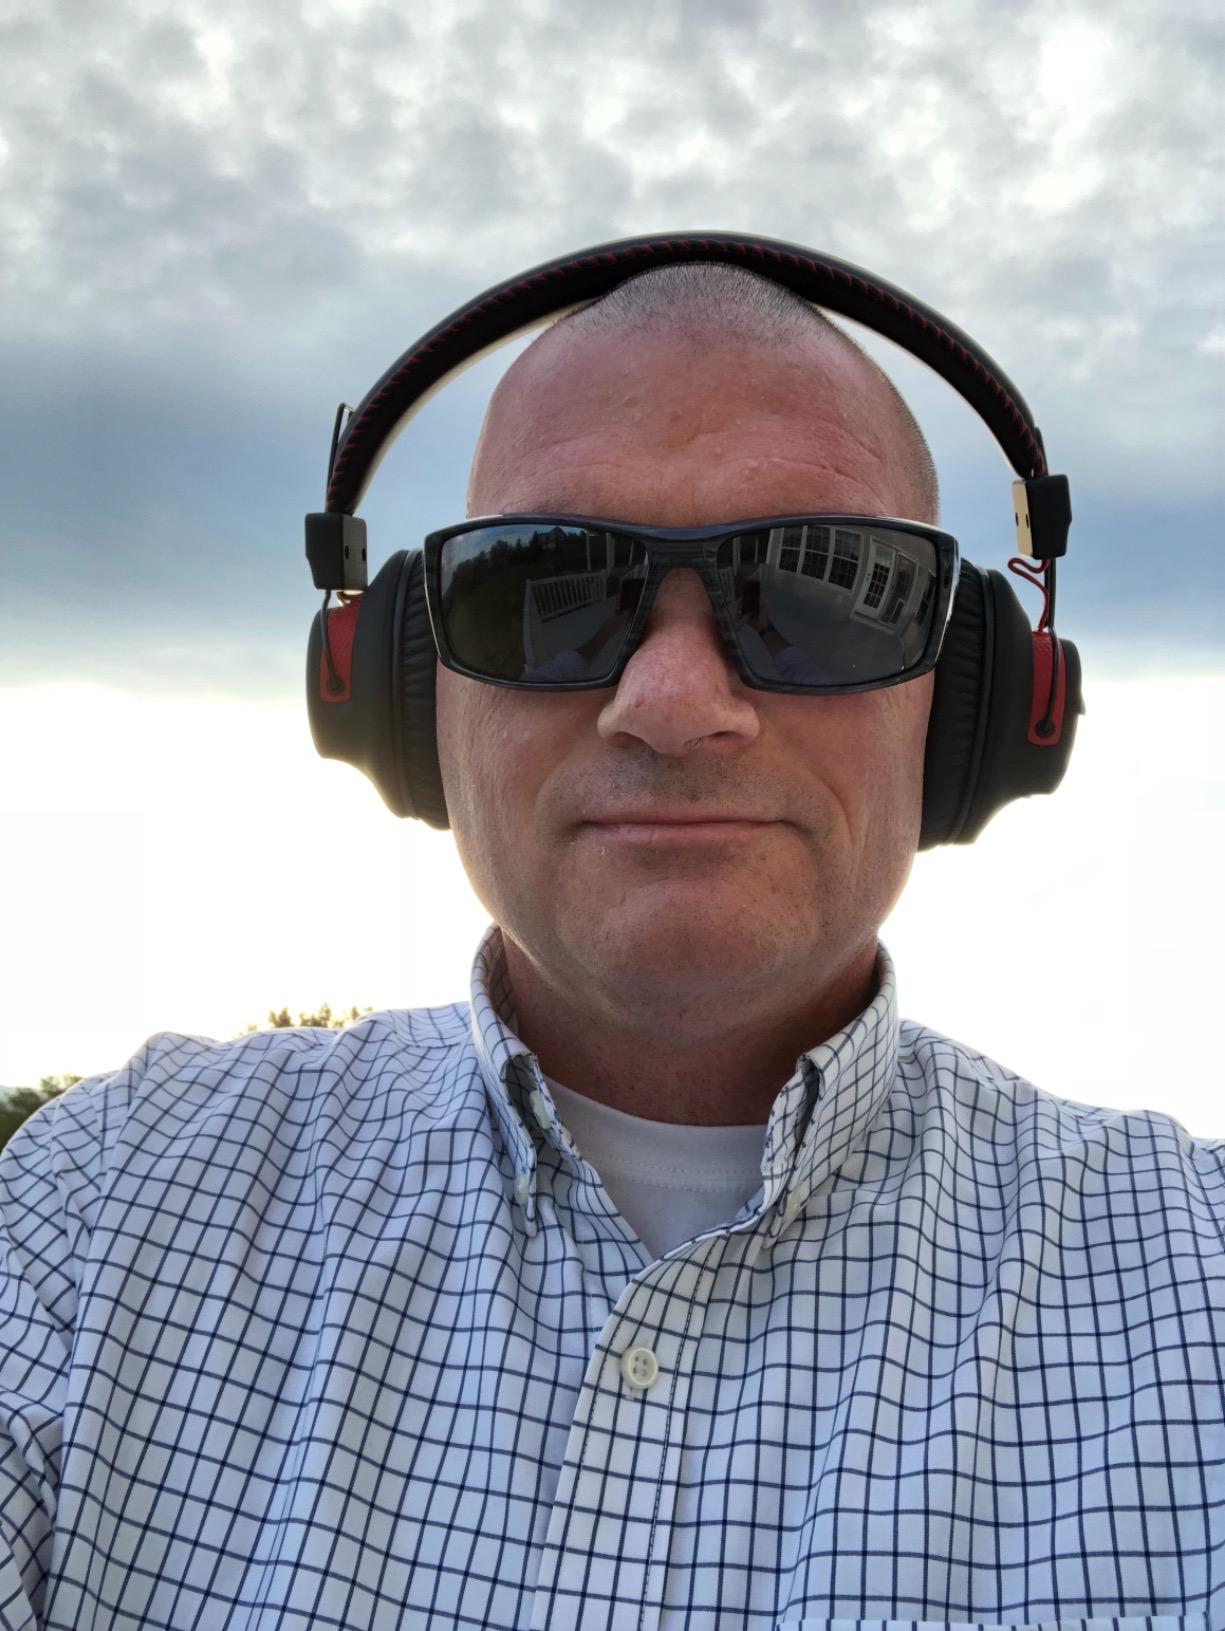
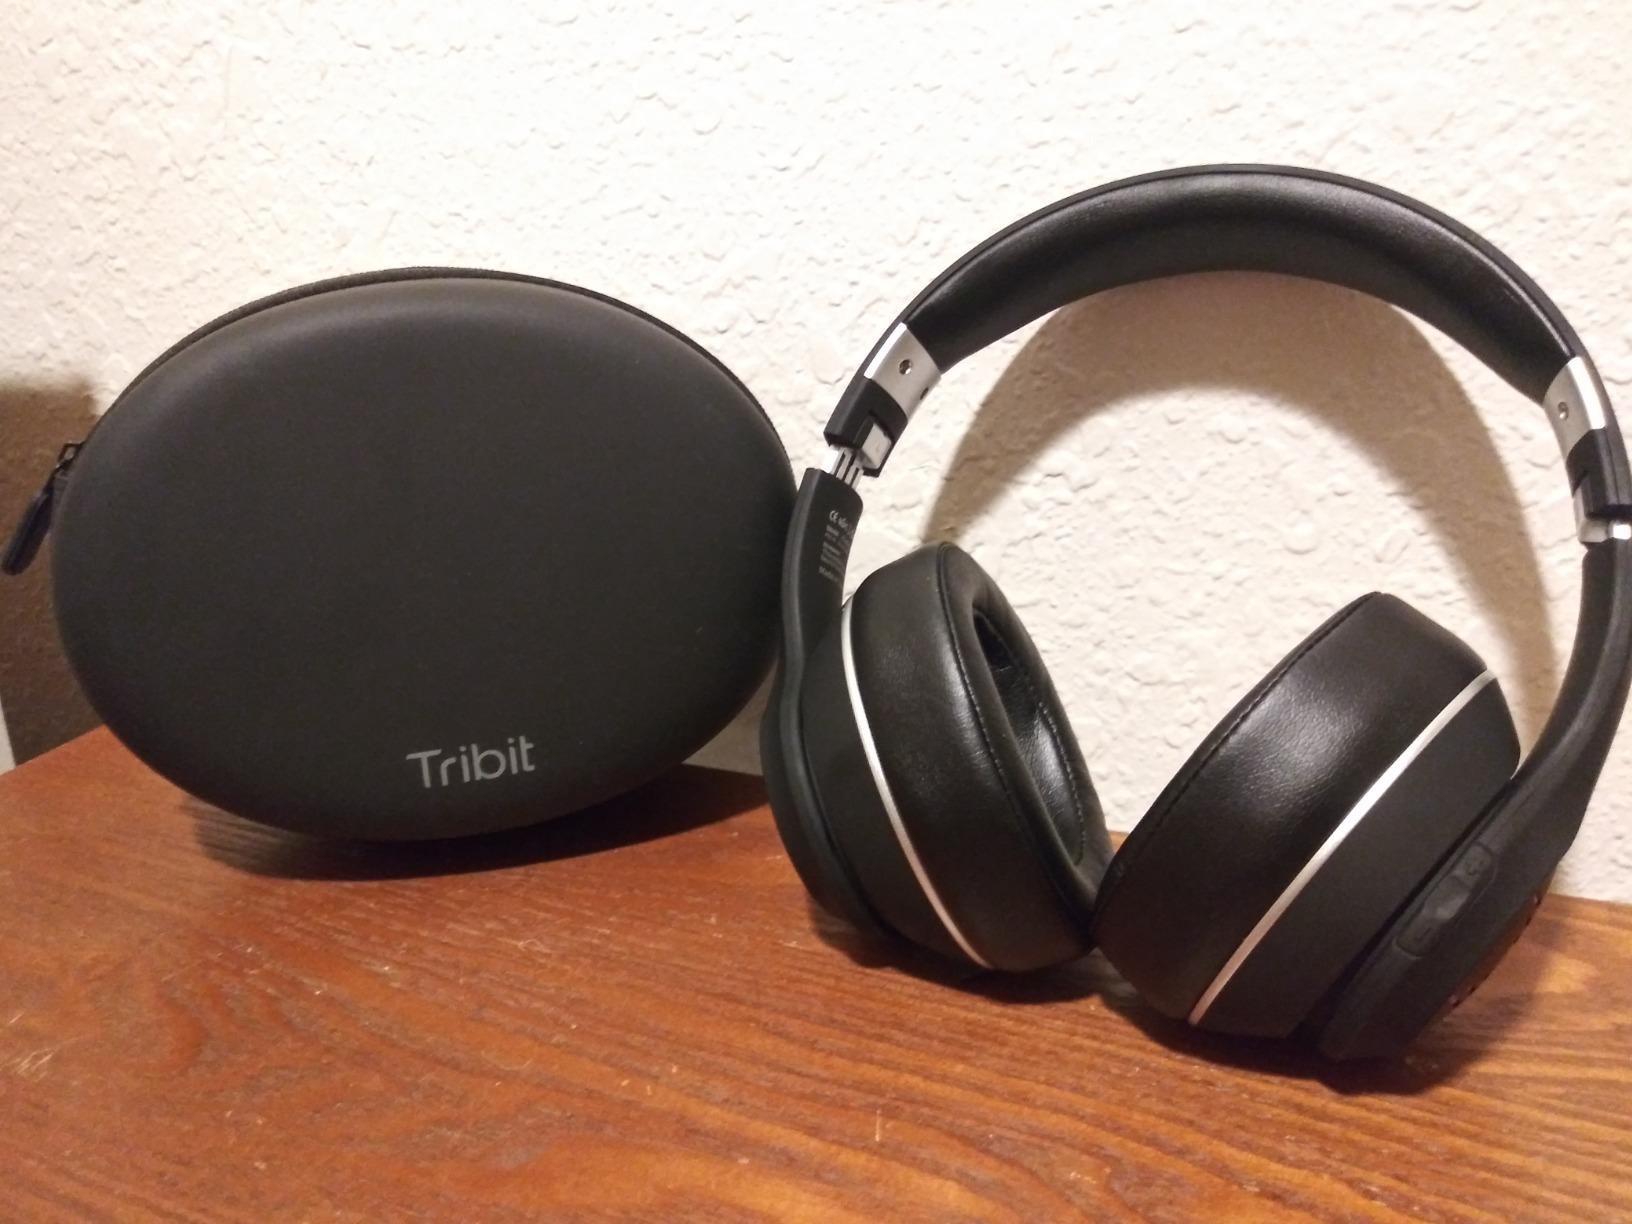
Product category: headphones
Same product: no